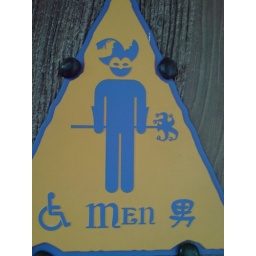
A toilet sign at fantasyland in Hong Kong Disneyland